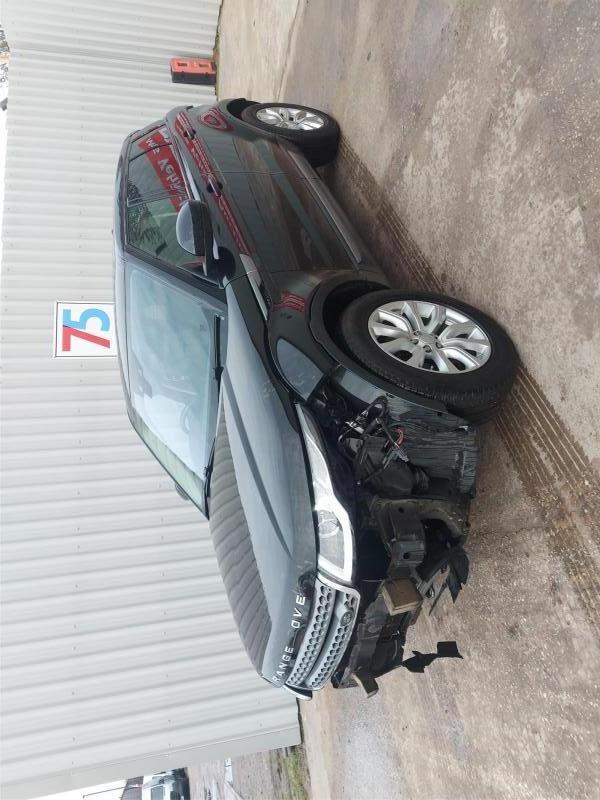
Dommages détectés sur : pare-choc avant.
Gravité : majeur